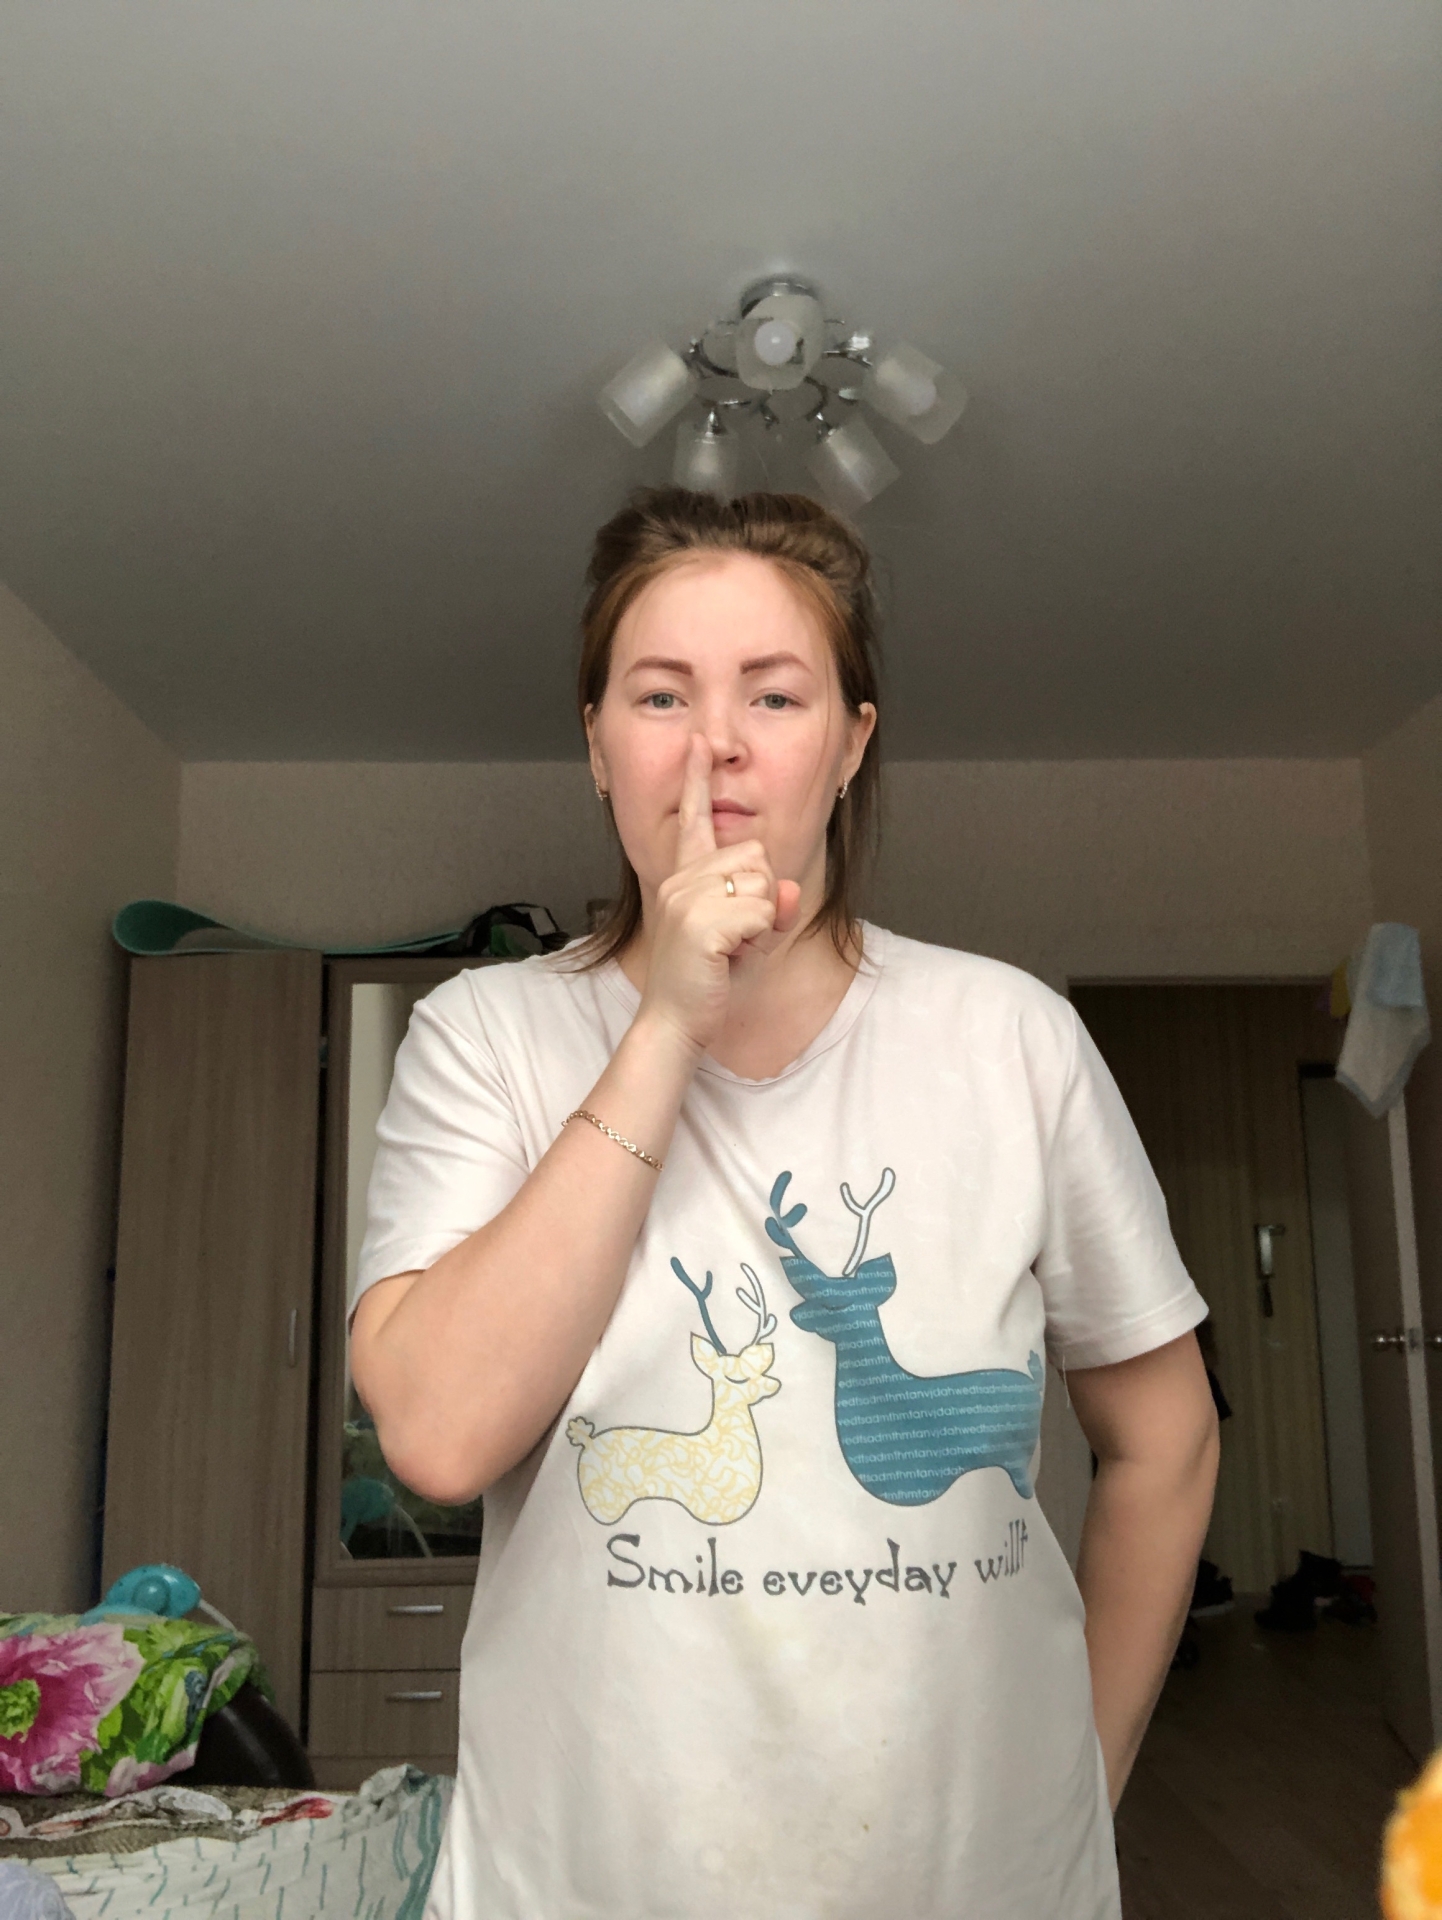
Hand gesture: mute